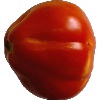
Label: Tomato 1